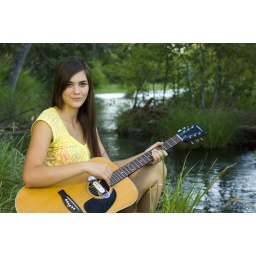
Young woman playing guitar by river in summer